Lamington National Park

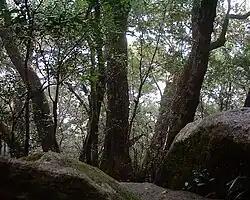
Antarctic beech trees only grow above , 2001.

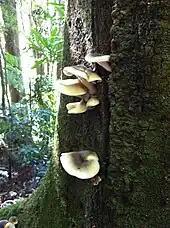
Fungus- Green Mountains area

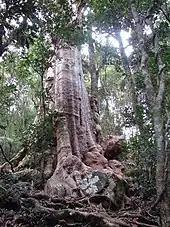
Brush box

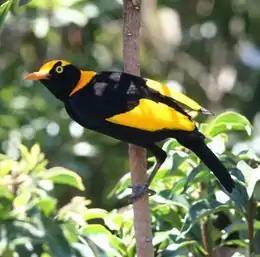
A regent bowerbird, an example of the diverse range of birds in the park, renowned to birdwatchers, 2006.

Rugged mountain scenery, waterfalls, caves, rainforest, wildflower heaths, tall open forests, creeks, varied wildlife and excellent bushwalking in Queensland are protected in Lamington National Park. Lamington is the core of the Gondwana Rainforests of Australia World Heritage Area along the adjoining Border Ranges National Park in New South Wales. The park is home to more than 200 rare and threatened plant and animal species.